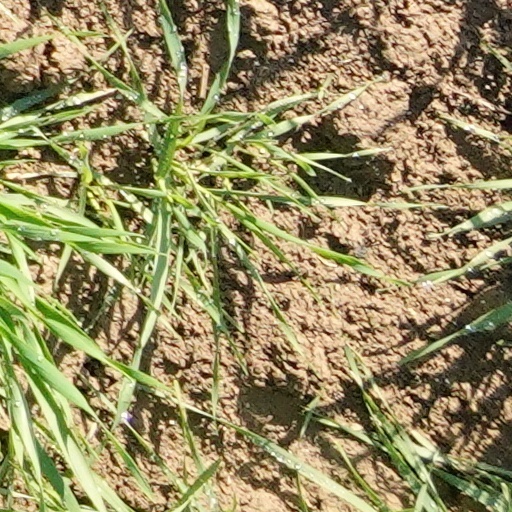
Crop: wheat